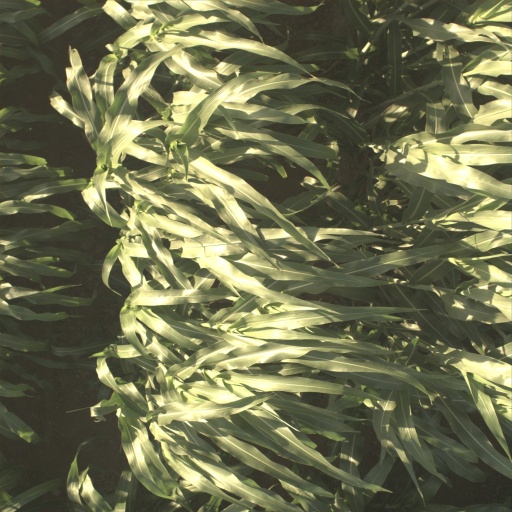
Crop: sorghum